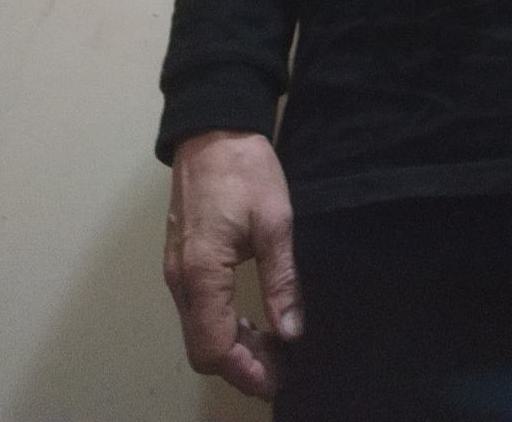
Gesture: no_gesture